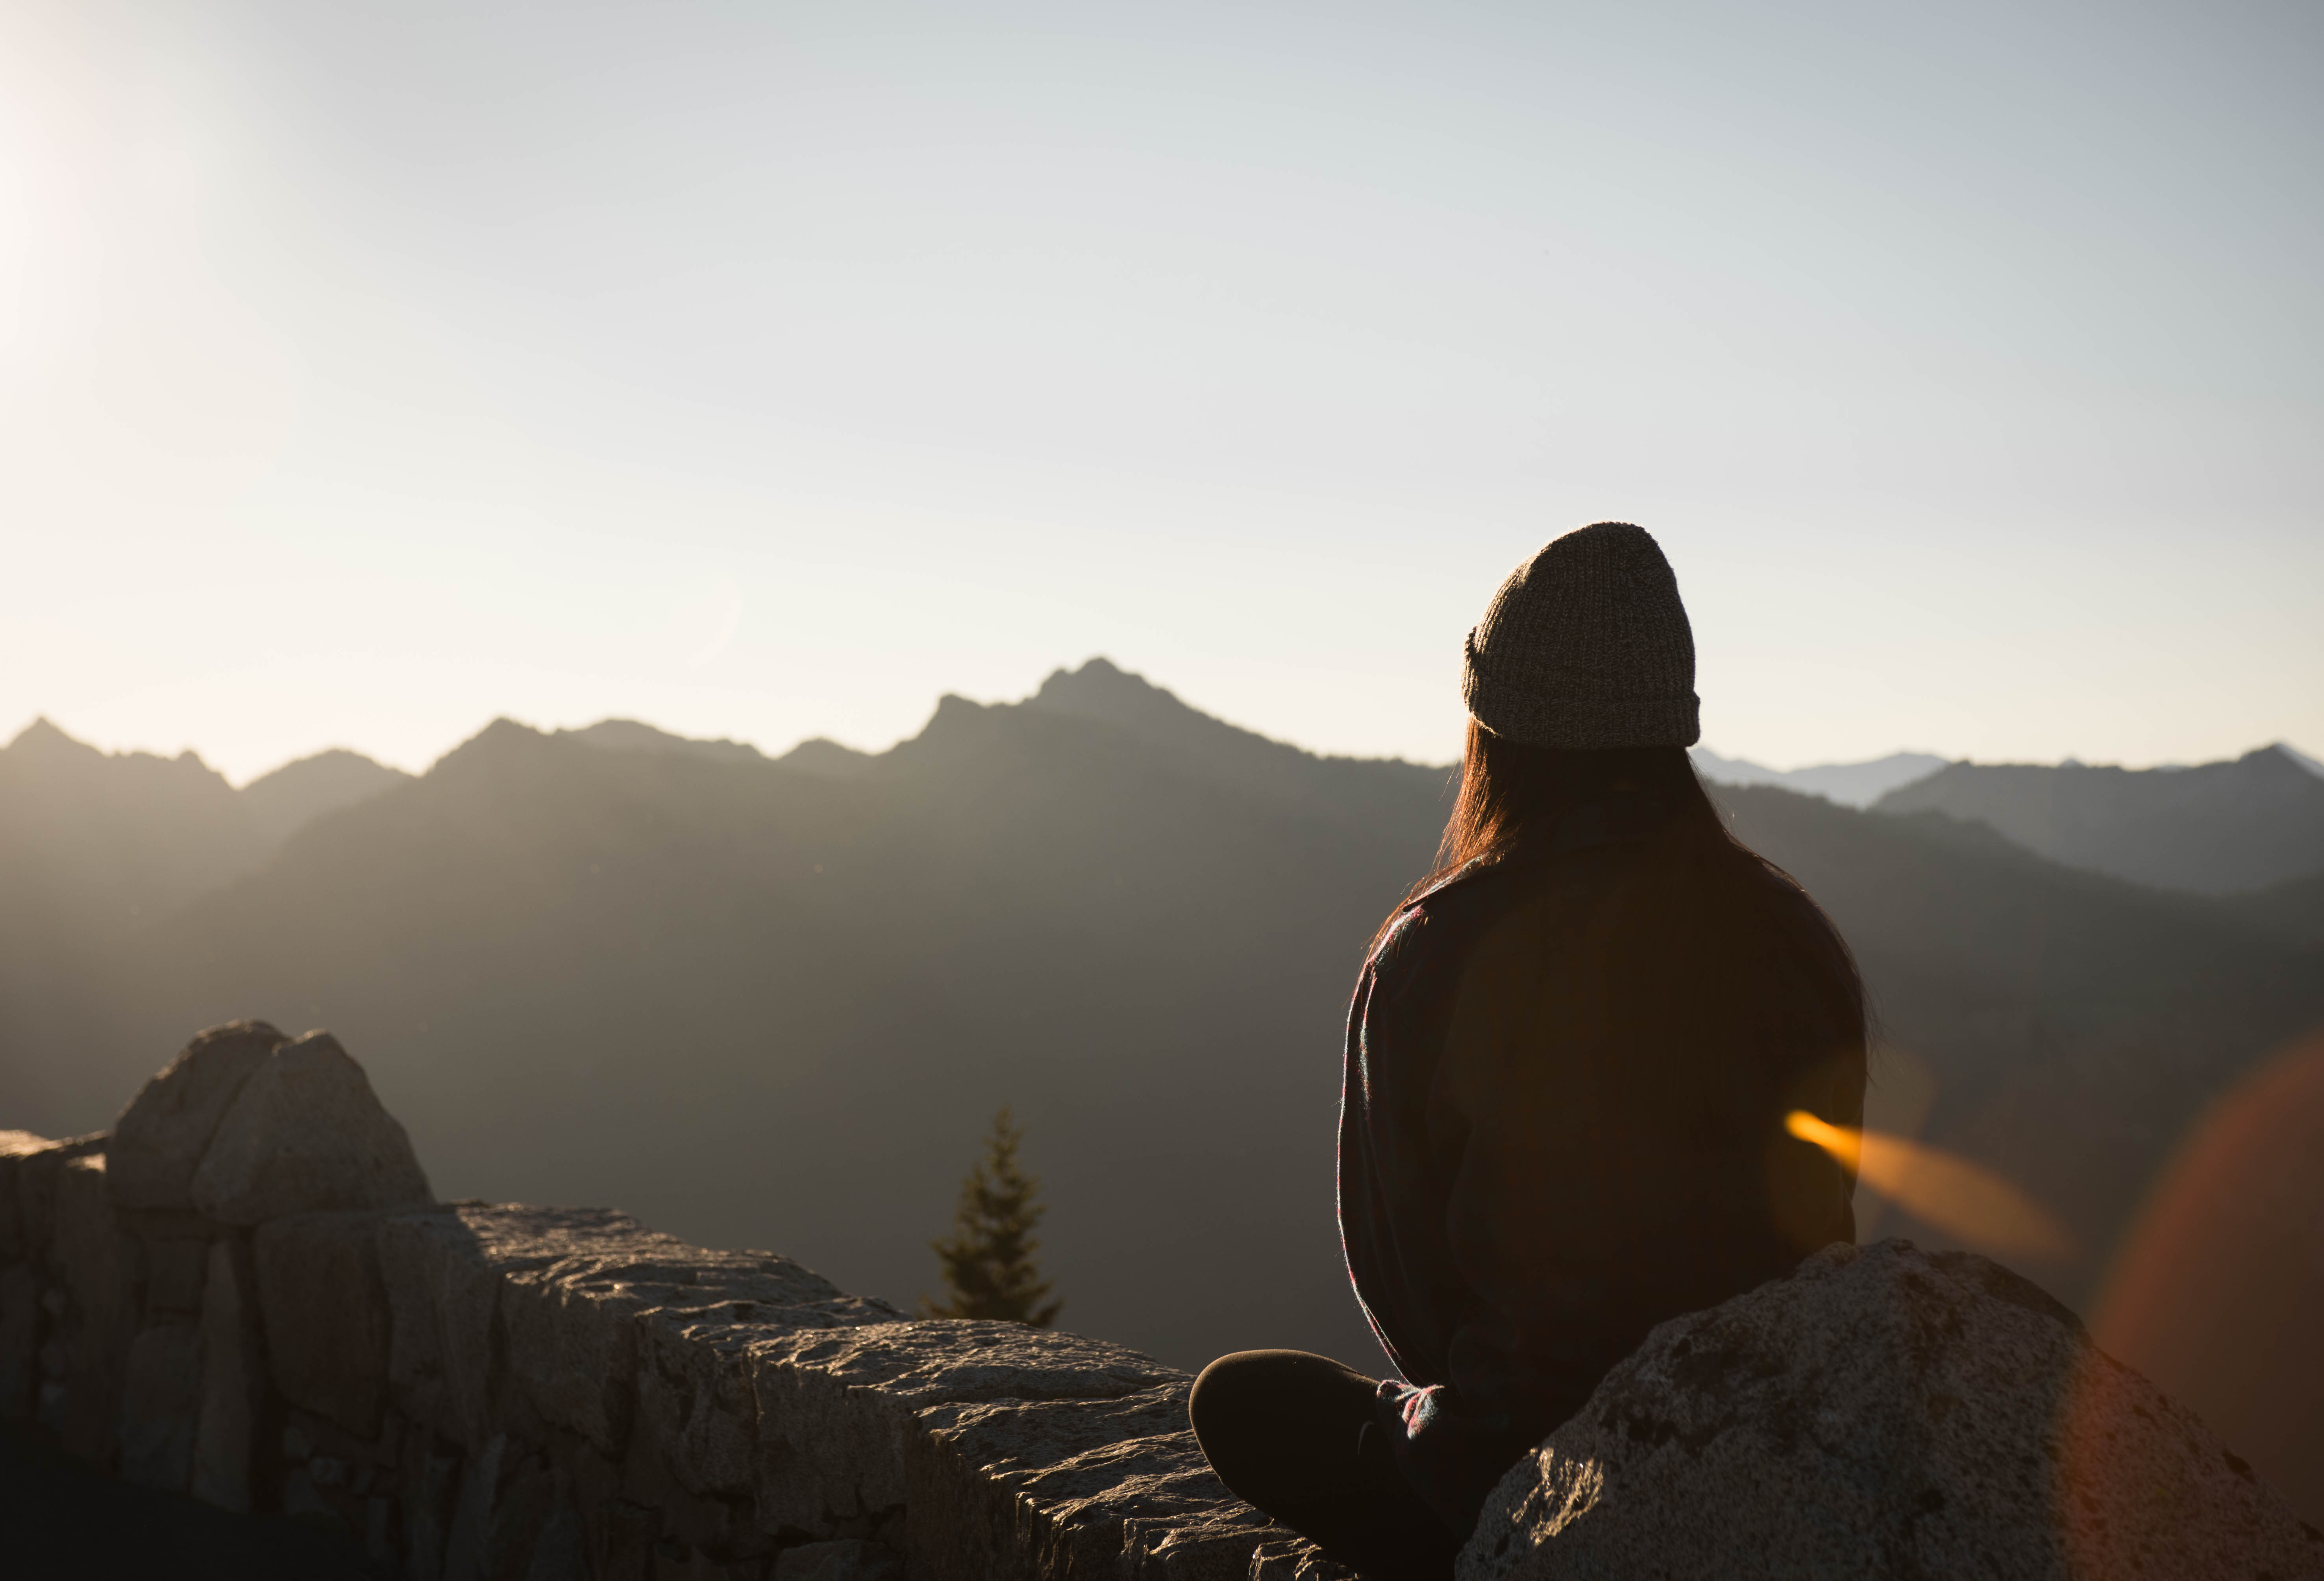
landscape, rock, horizon, silhouette, mountain, woman, sunrise, sunset, sunlight, morning, hill, adventure, dawn, alone, mountain range, evening, sitting, solo, summit, outdoors, temple, mountains, screenshot, atmospheric phenomenon, mountainous landforms